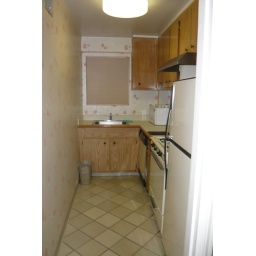
murray hill east suites - 1 bedroom suite, 3 nites, around $600